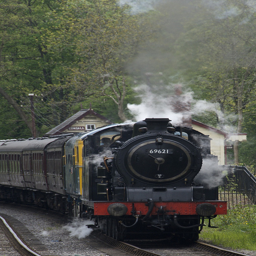
A passenger steam engine passing through the woods.
A train running on train tracks through the wilderness.
A steam locomotive in motion on train tracks.
train operating on a train track with trees in the background
A steam powered locomotive engine traveling through a forest.